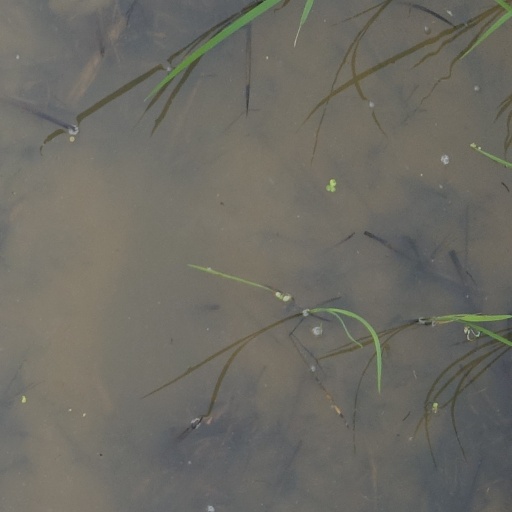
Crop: rice